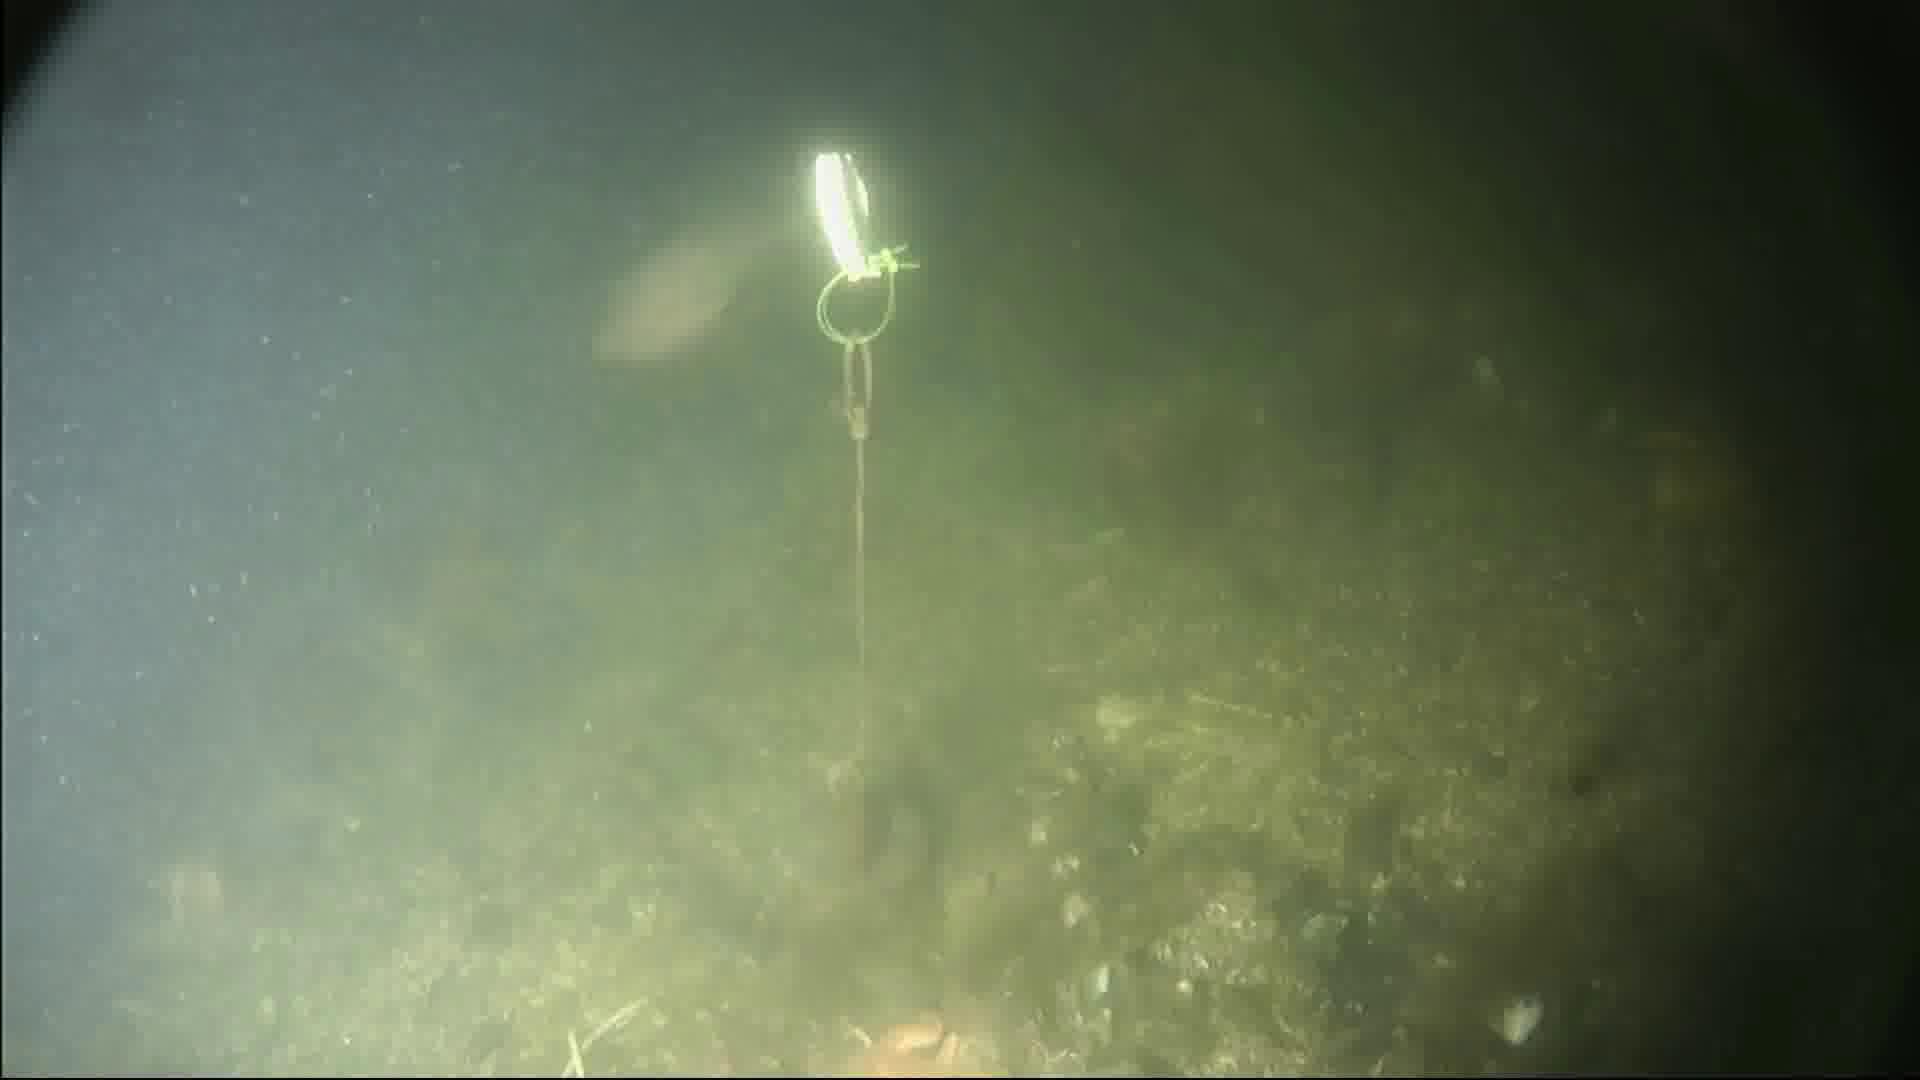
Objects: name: fish
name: crab
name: starfish